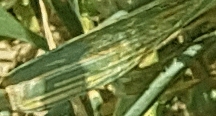
Label: Wheat___Yellow_Rust